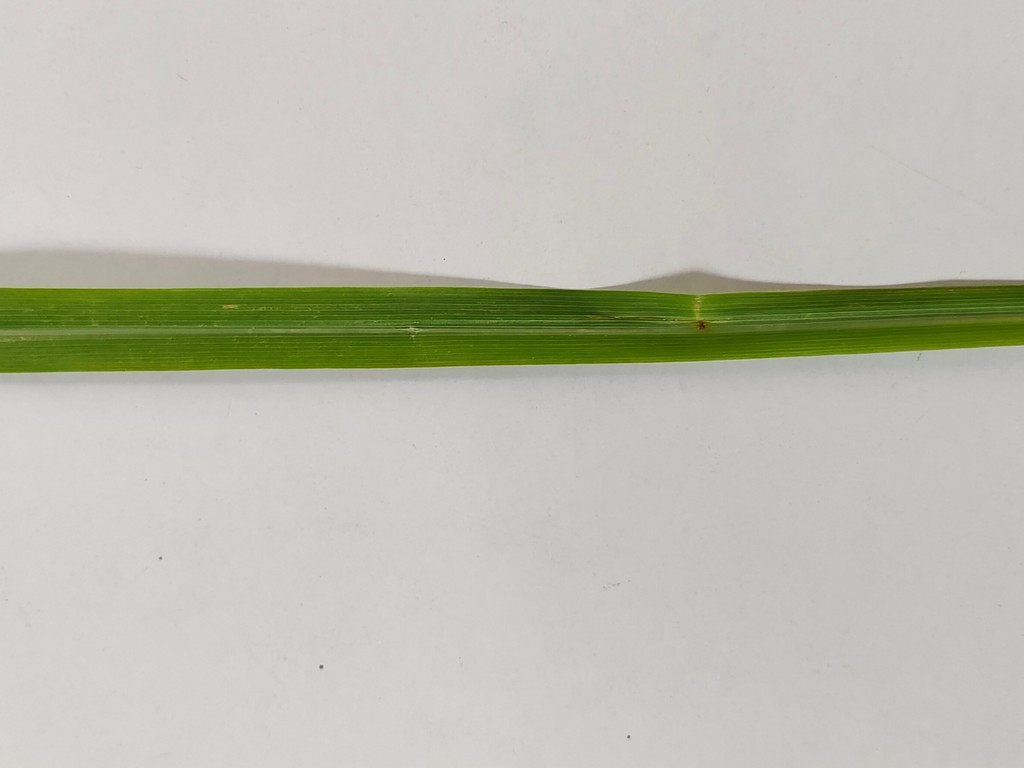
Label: Unhealthy